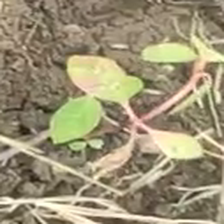
Weed species: Moti_dudhi(Euphorbia_geneculata_L)